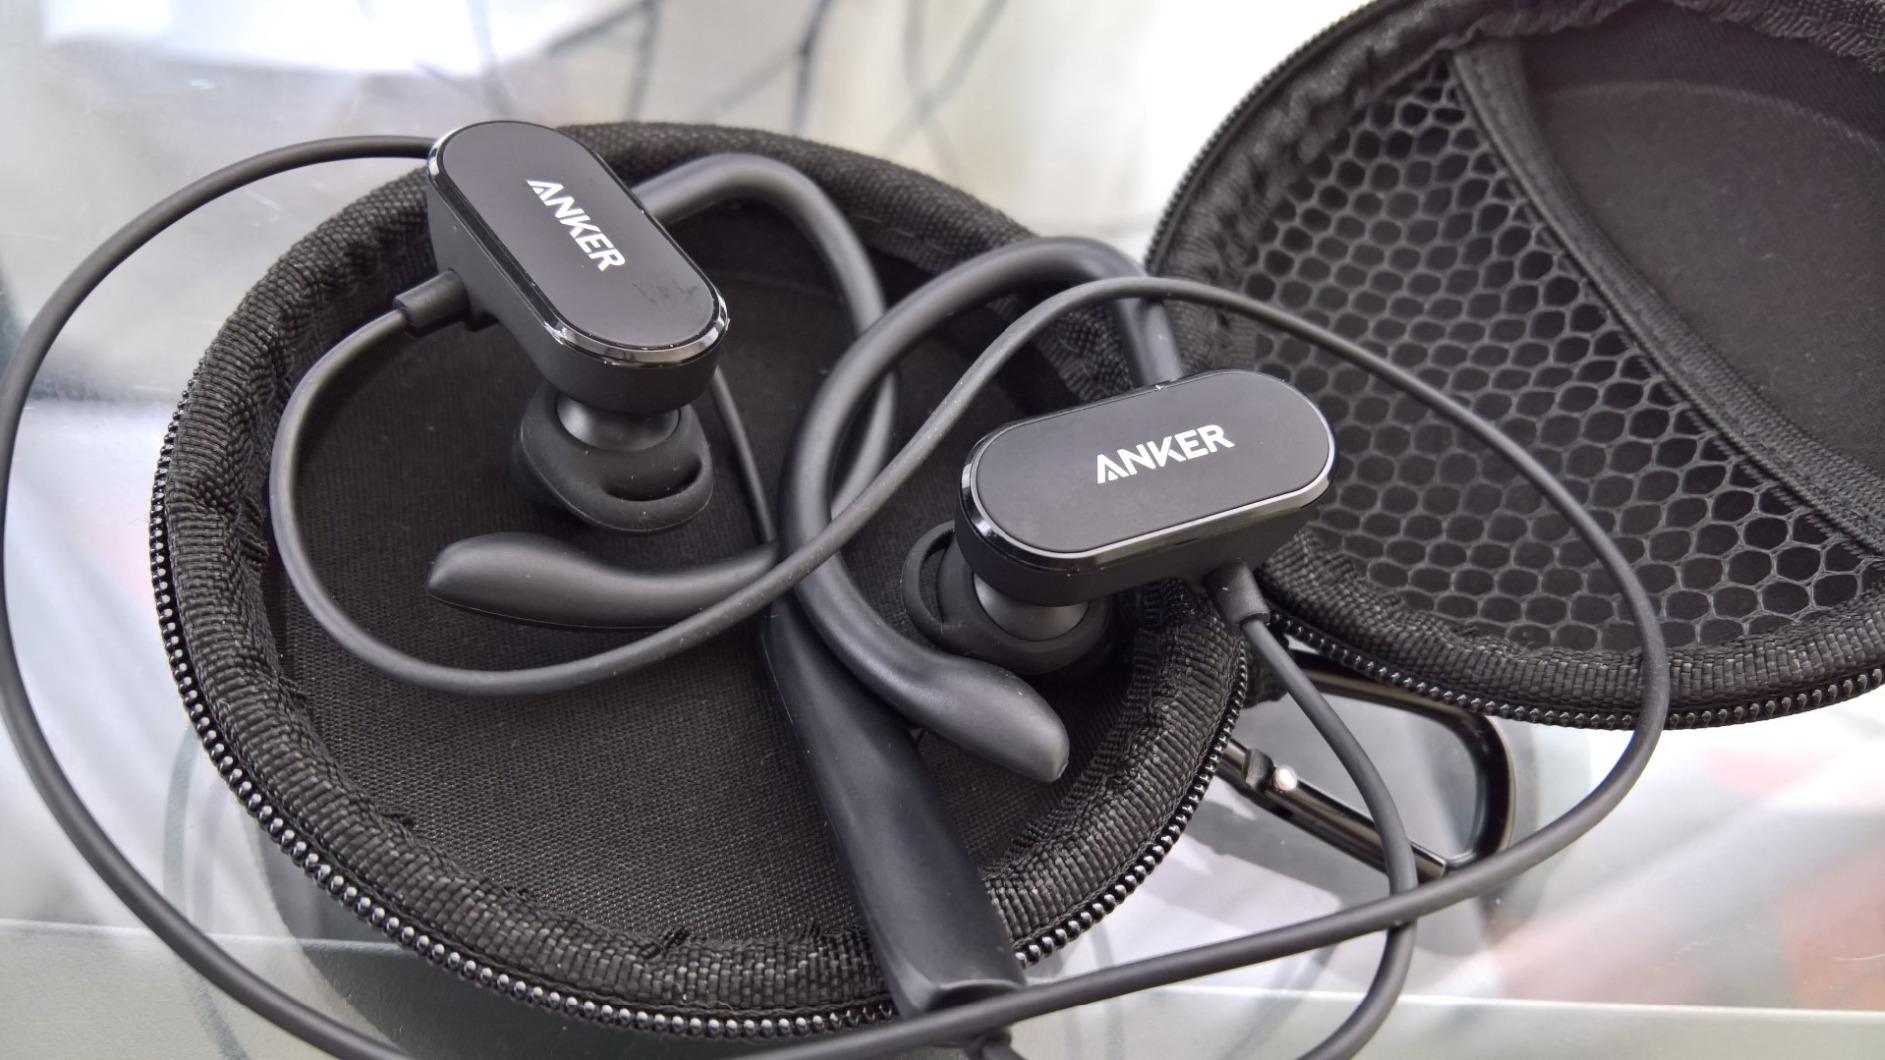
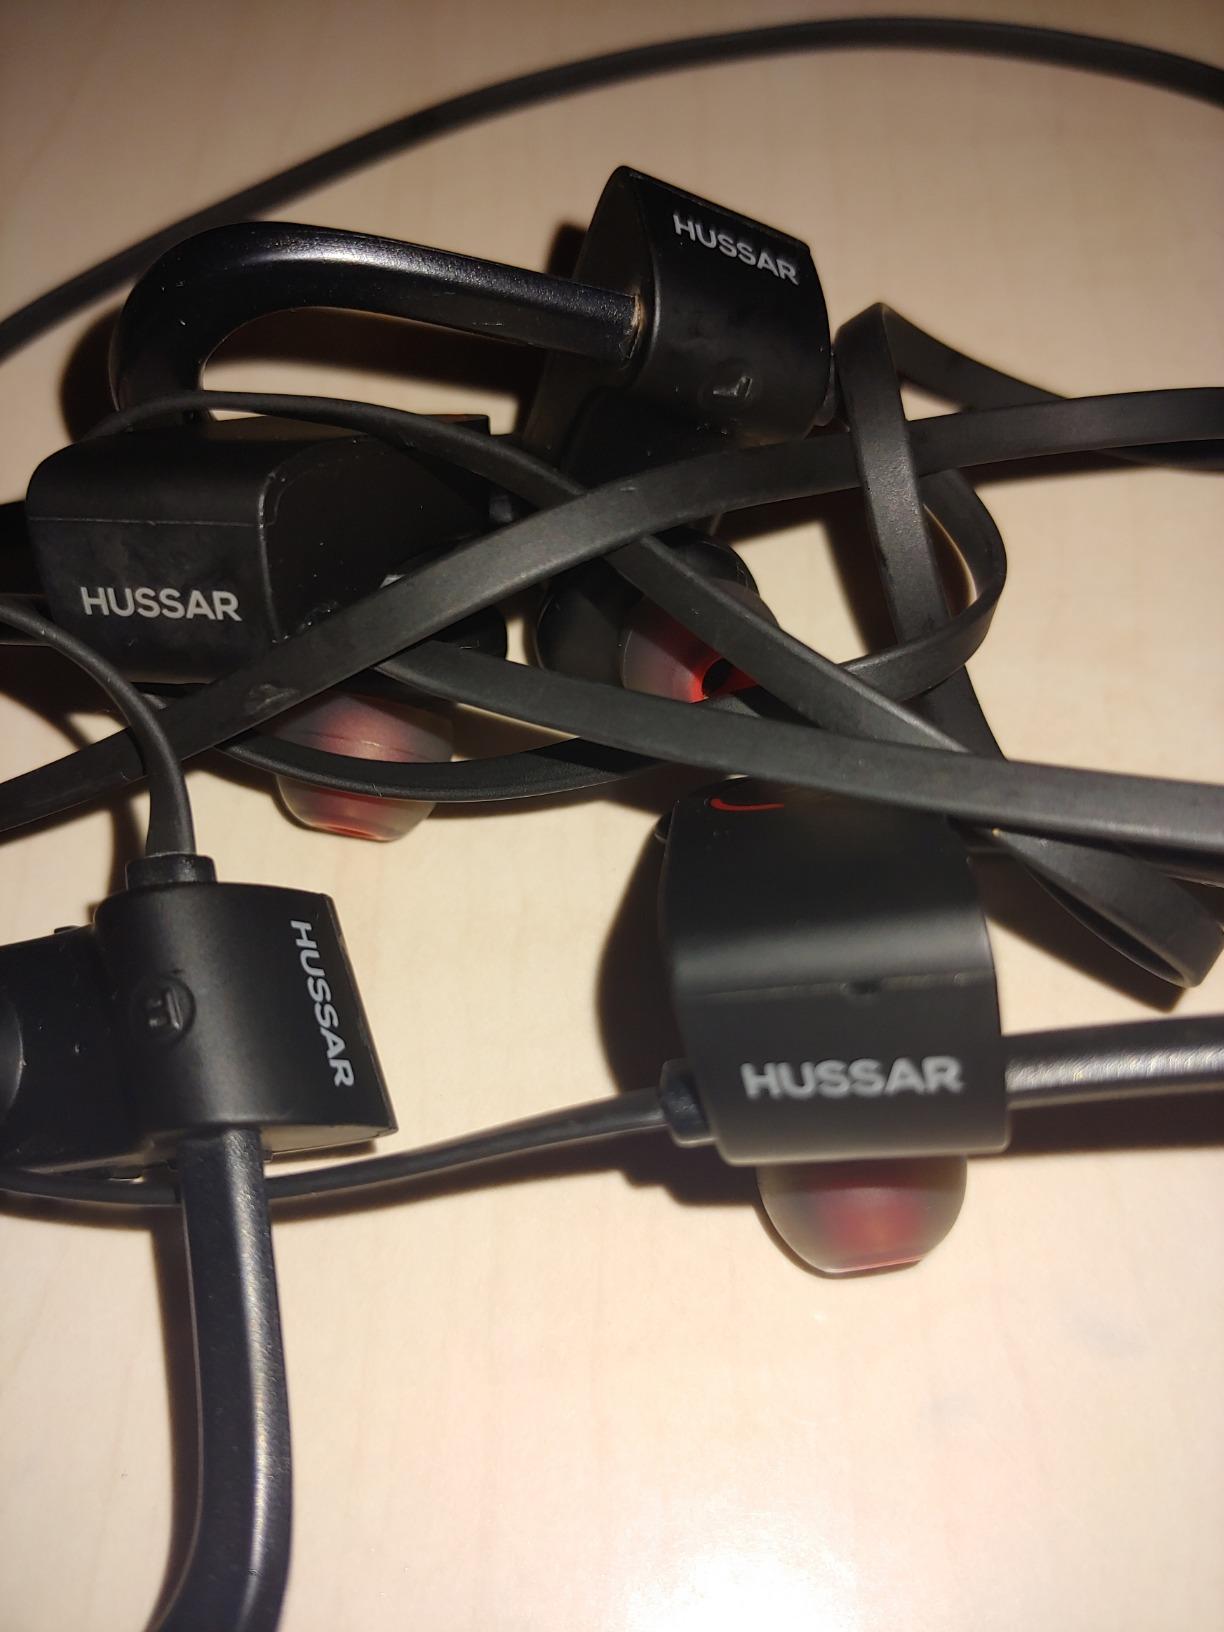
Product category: headphones
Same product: no